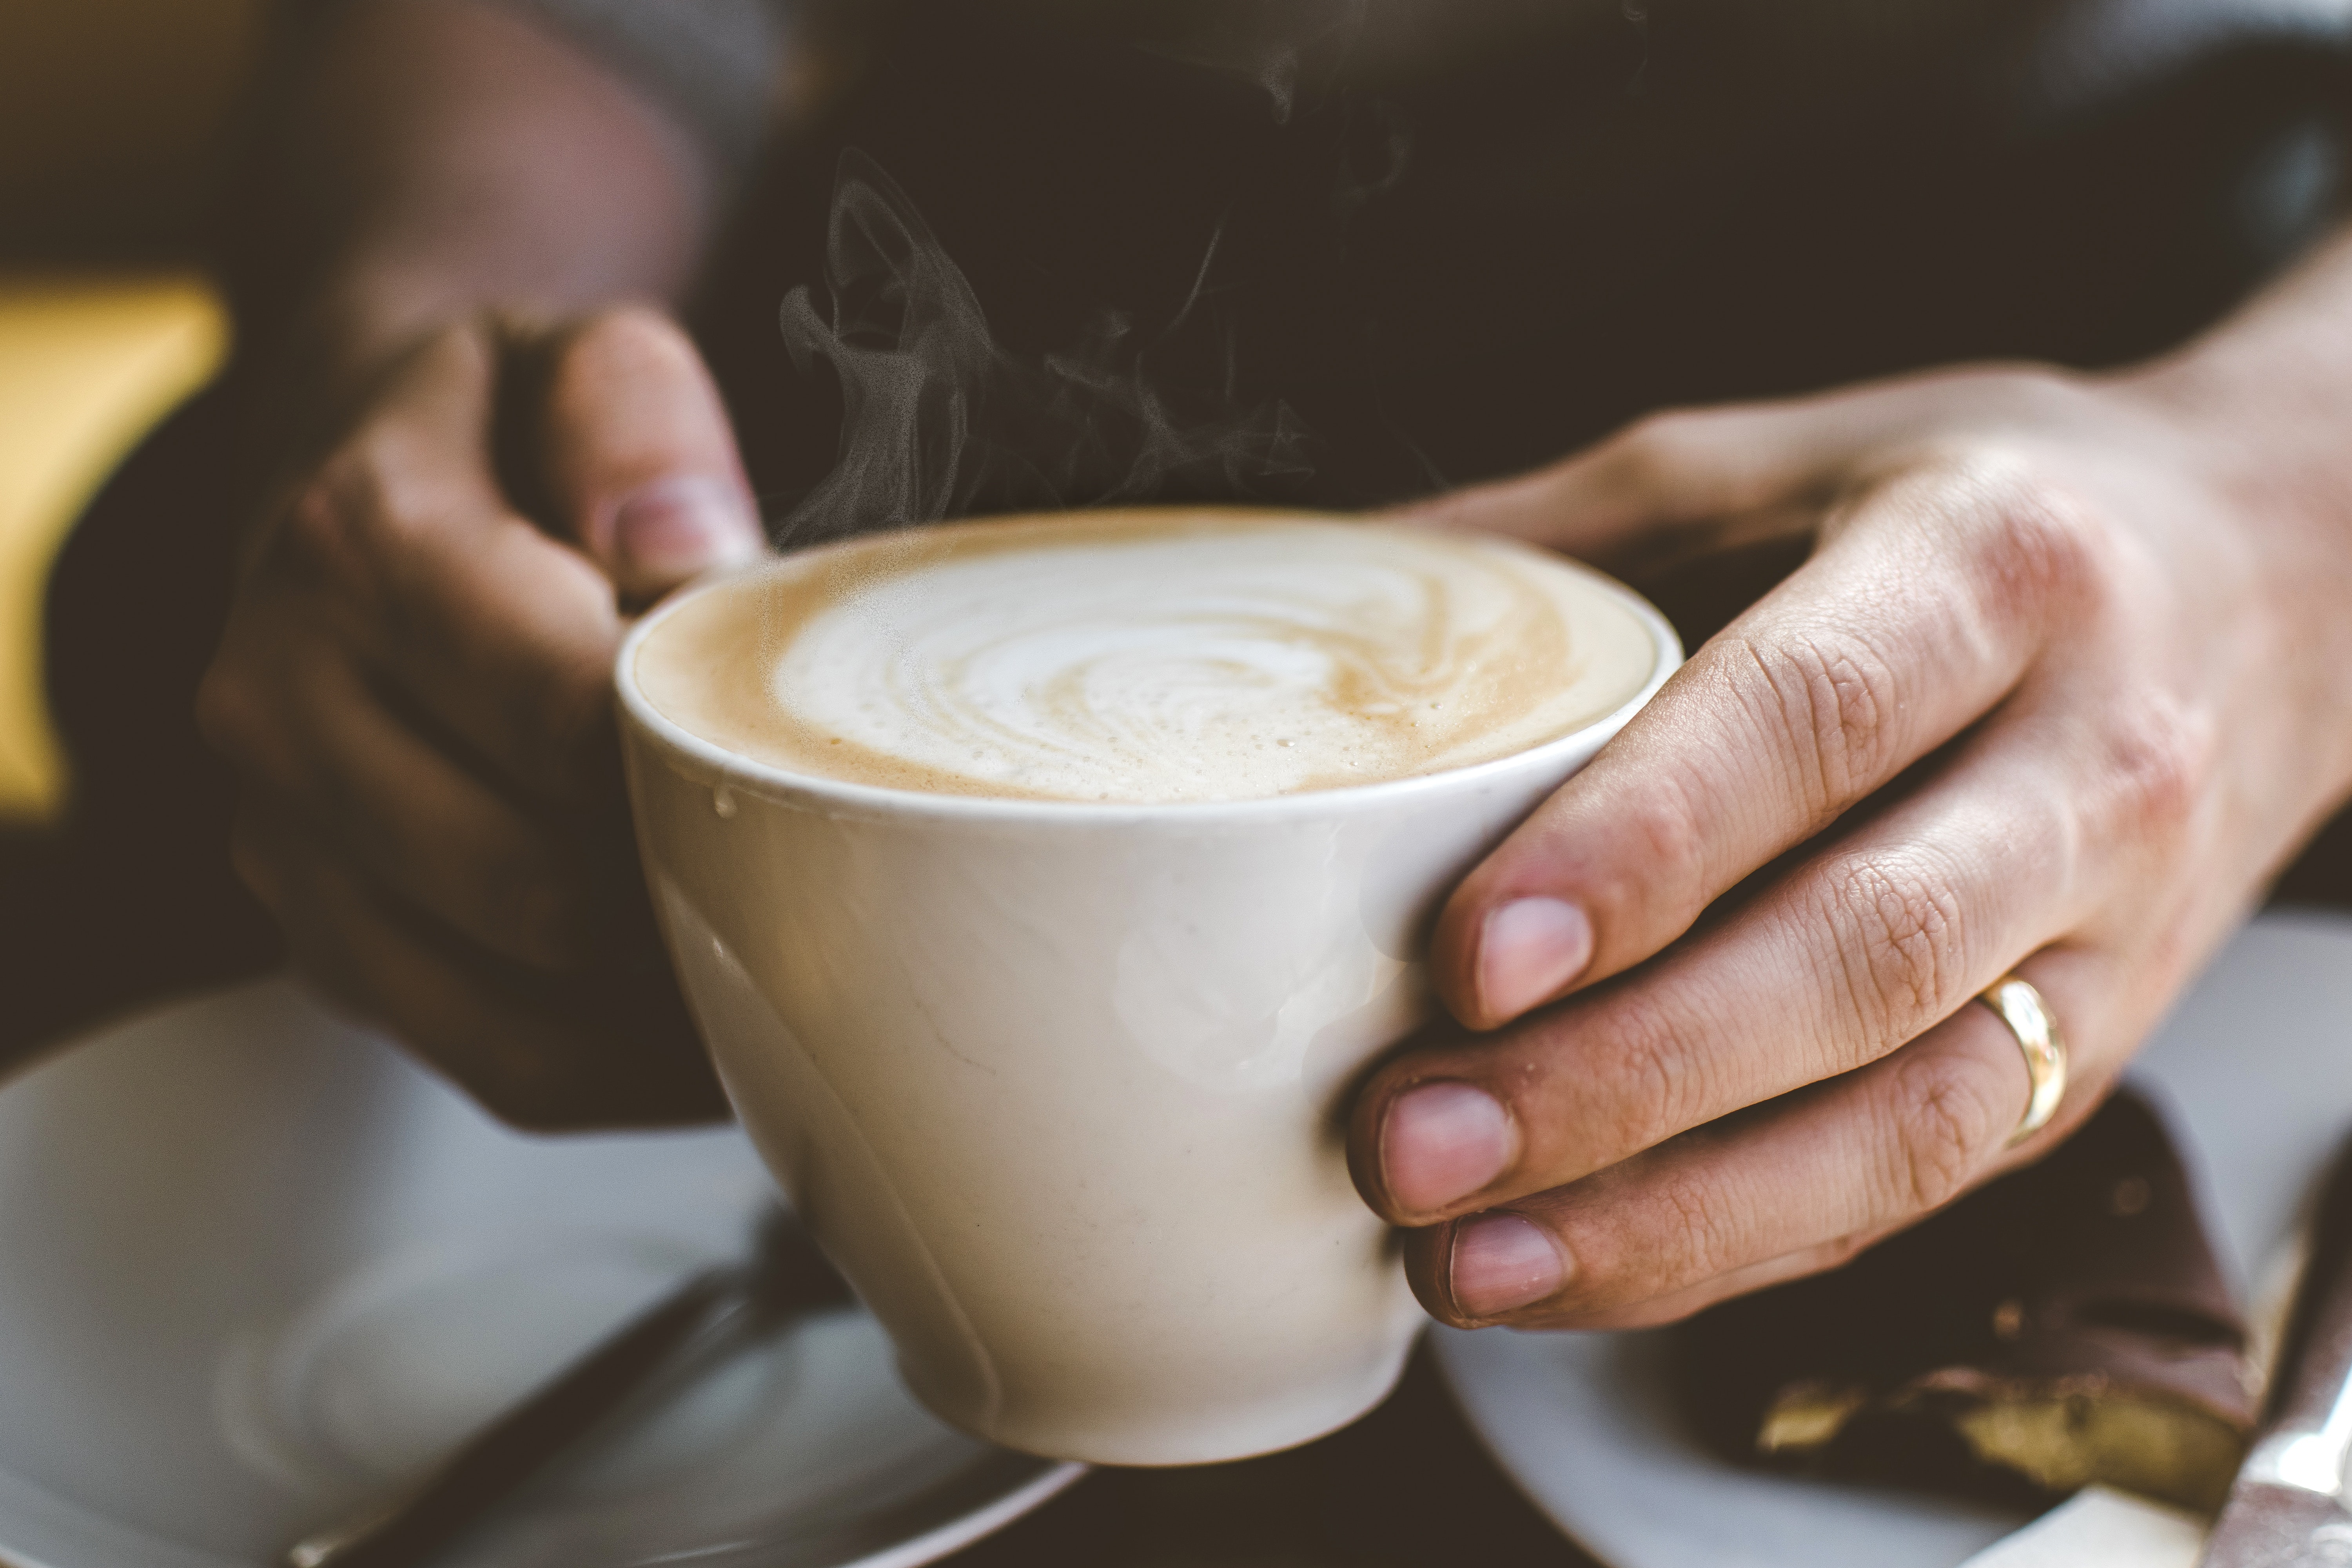
cafe au lait, white coffee, drink, food, flat white, cappuccino, cortado, latte, caff macchiato, coffee, hand, ipoh white coffee, coffee milk, espresso, cup, ingredient, coffee cup, dairy, milk, barista, cuisine, hot chocolate, Milk punch, latte macchiato, non alcoholic beverage, cuban espresso, restaurant, wiener melange